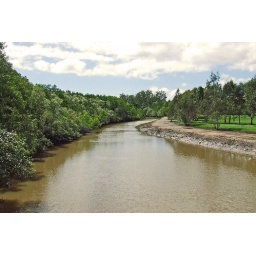
We crossed back over the river en route to the salt water lake.